Alex. Vincents Kunstforlag

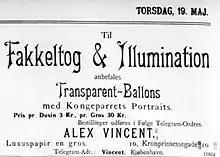
Advert for Alex. Vincent, 1892.

In 1889, Vincent married Agnes Juliette Lodbjerg (1864-1943). Her late father had back in 1845 established a business dealing in mirrors, cards and pictures. Her mother Thora Lodberg had after the father's death continued the firm as H. A. Lodbergs Enke. Vincent was most likely inspired by this shop to start his own business. On 23 October 1890, he started a wholesale stationery business. The first prints published by the firm were large prints for framing and hanging on thewall. A series of Christmas and new year cards based on drawings by the illustrator Axel Thiess was launched for the 1893 season. The firm was initially based on the second floor at Kronprinsessegade 10. Vincent continued H. A. Lodbergs Enke after his mother-in-law's death in 1897. He had the same year bought the property at Kronprinsessegade 12. H. A. Lodbergs Enke was from then on based in the ground floor of the new building while Alex. Vincents Kunstforlag was based on the first floor. Vincent and his wife lived in the apartment on the second floor at No. 10.